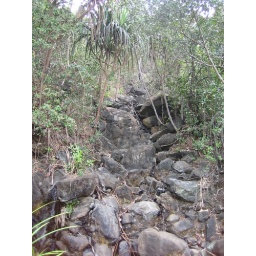
on the road in the panchavadi beach near Water falls